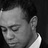
Emotion: sad